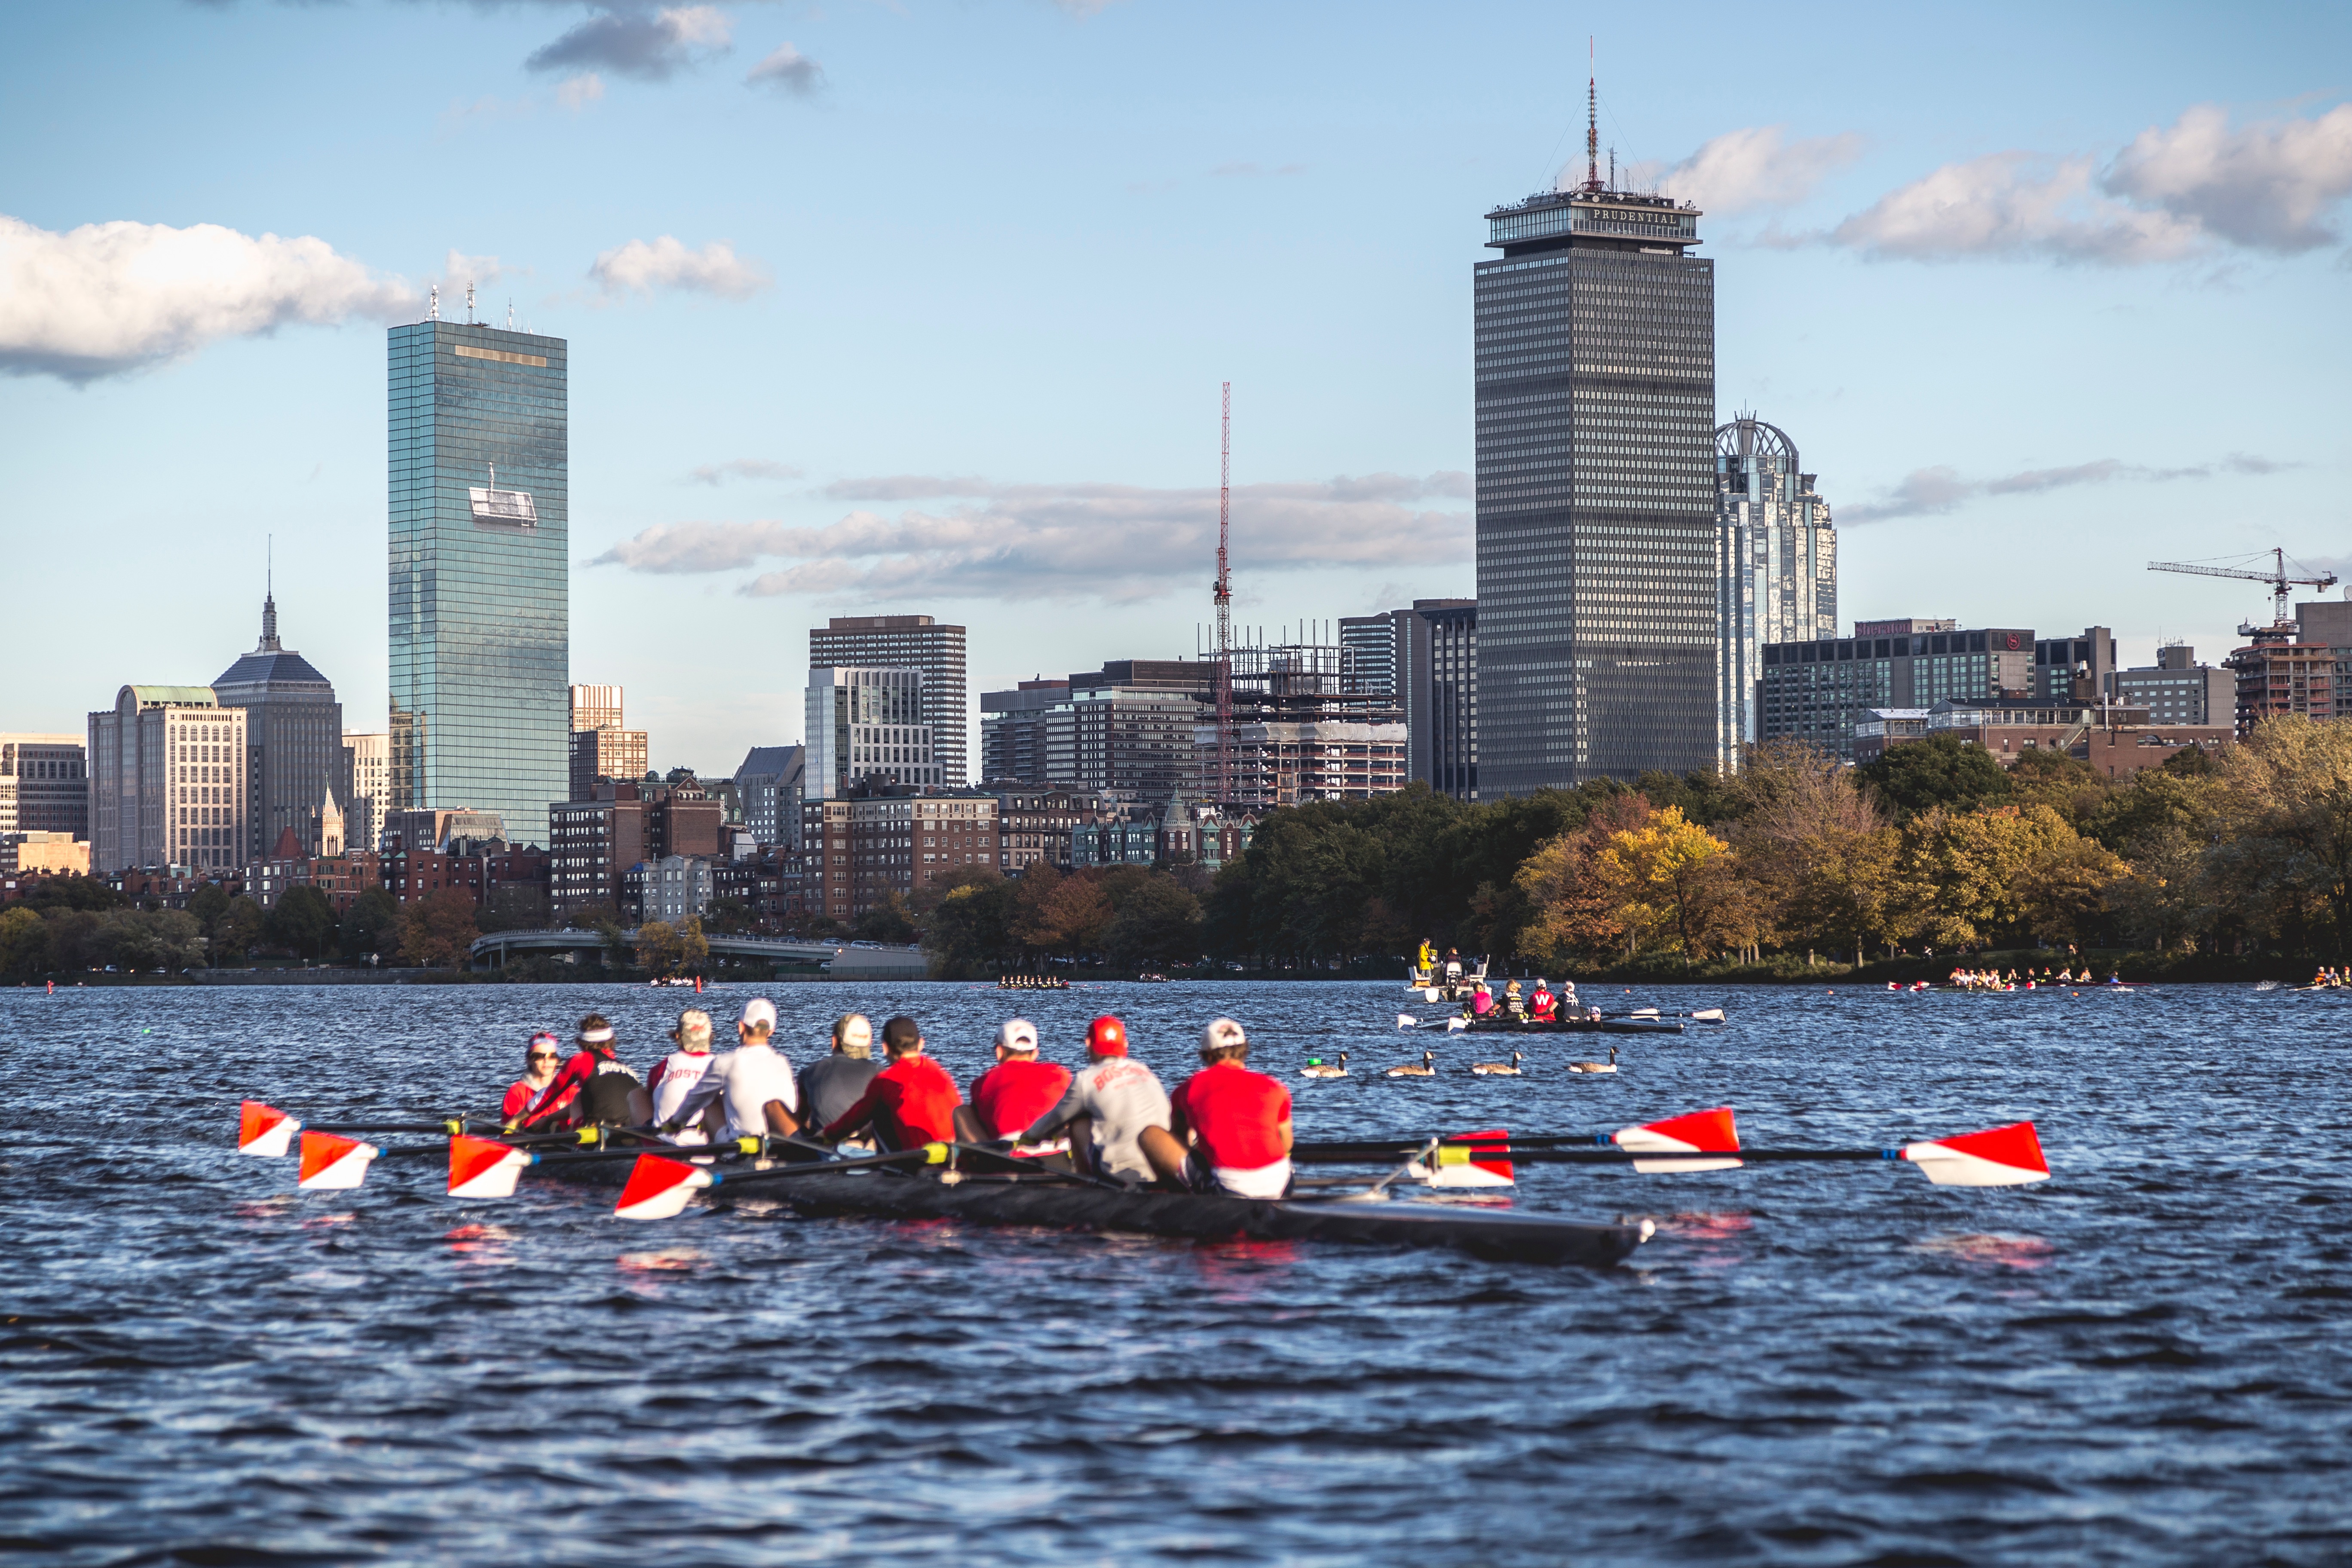
boat, recreation, paddle, vehicle, kayak, sports, boating, watercraft, rowing, canoeing, water sport, outdoor recreation